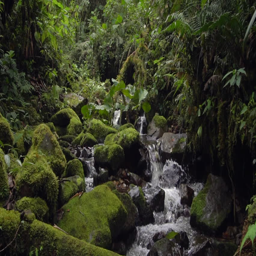
stream flowing in slow motion among mossy boulders through montane rainforest at elevation